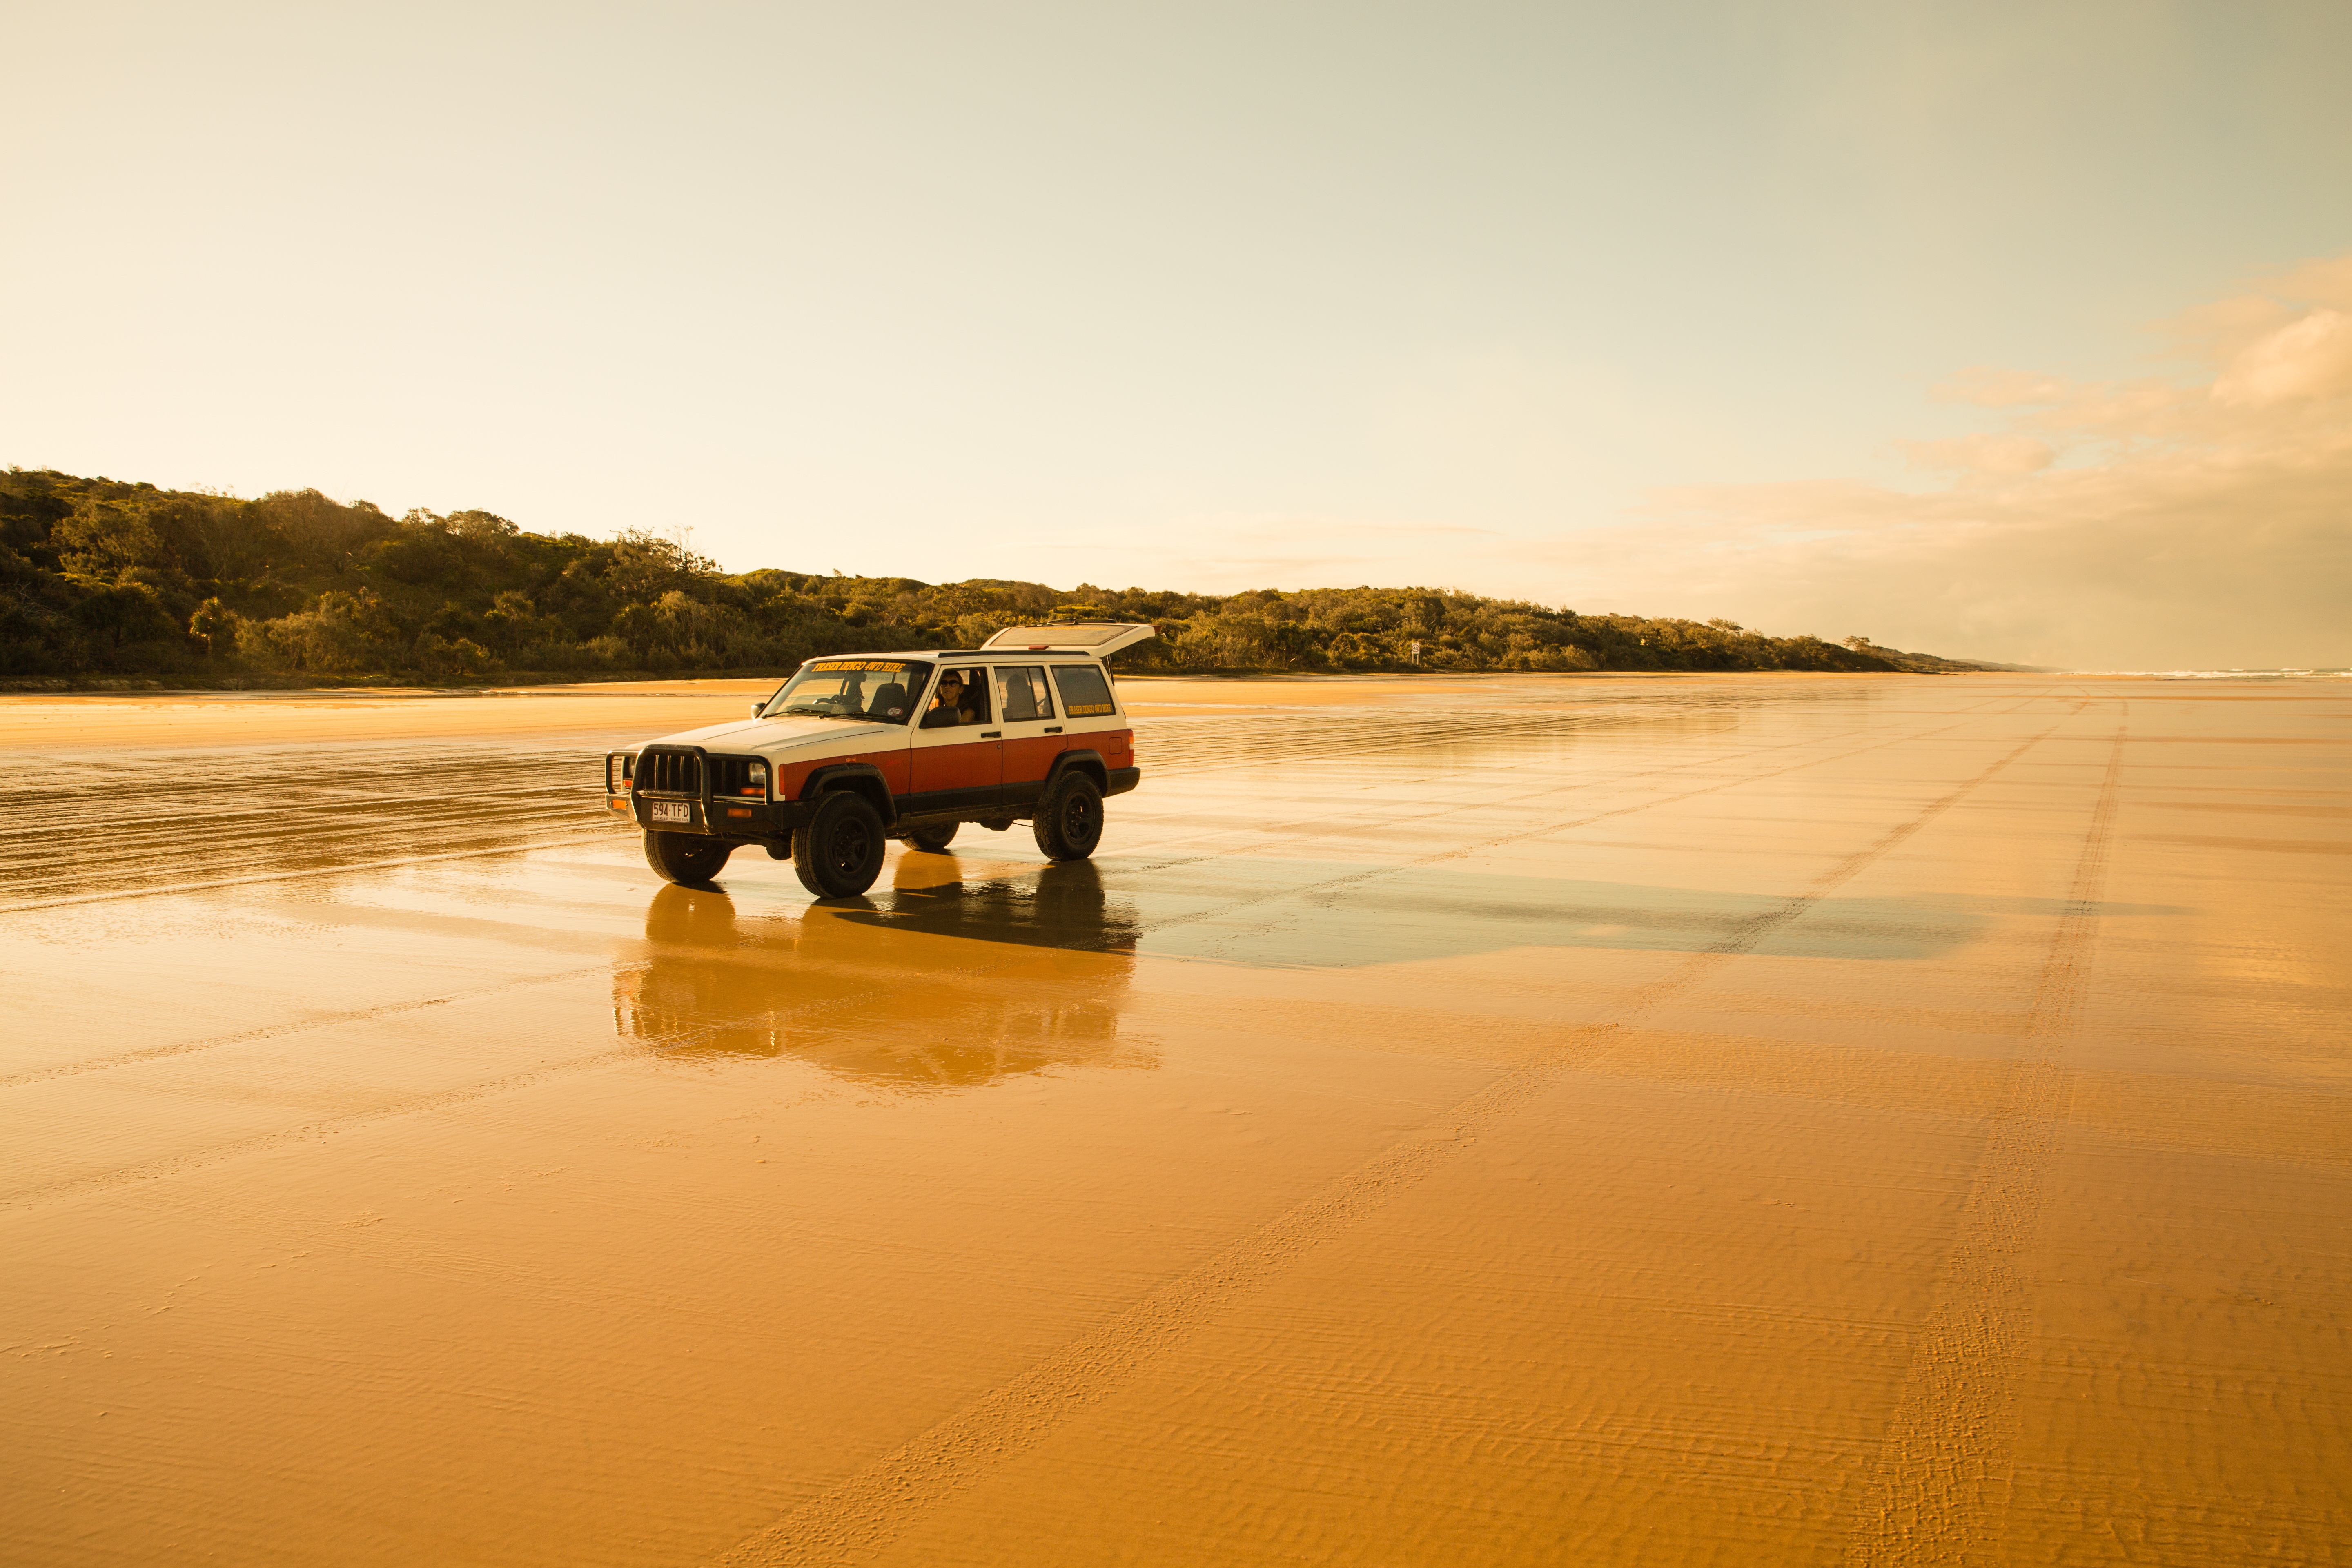
beach, landscape, sea, coast, sand, horizon, sunrise, sunset, sunlight, morning, desert, shore, lake, jeep, dawn, vacation, dusk, evening, reflection, lonely, body of water, australia, flat, far, fraser island, natural environment, aeolian landform